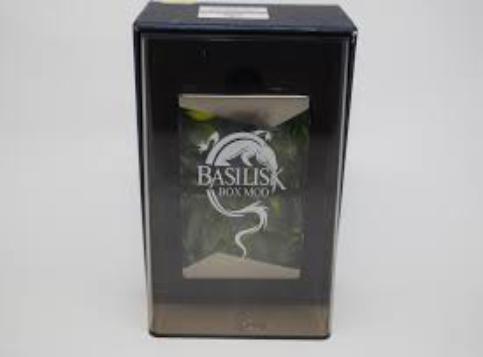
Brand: basilisk
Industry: Others